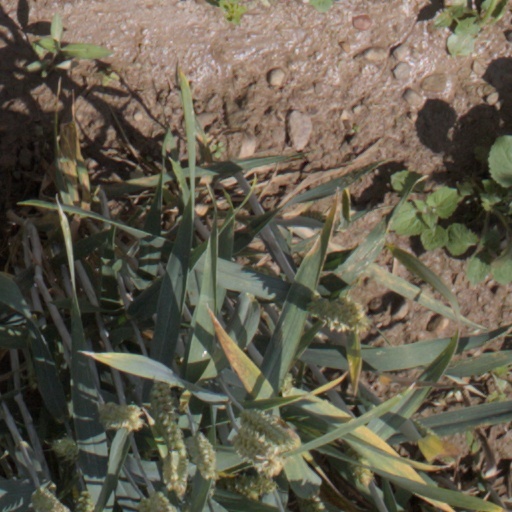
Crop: wheat